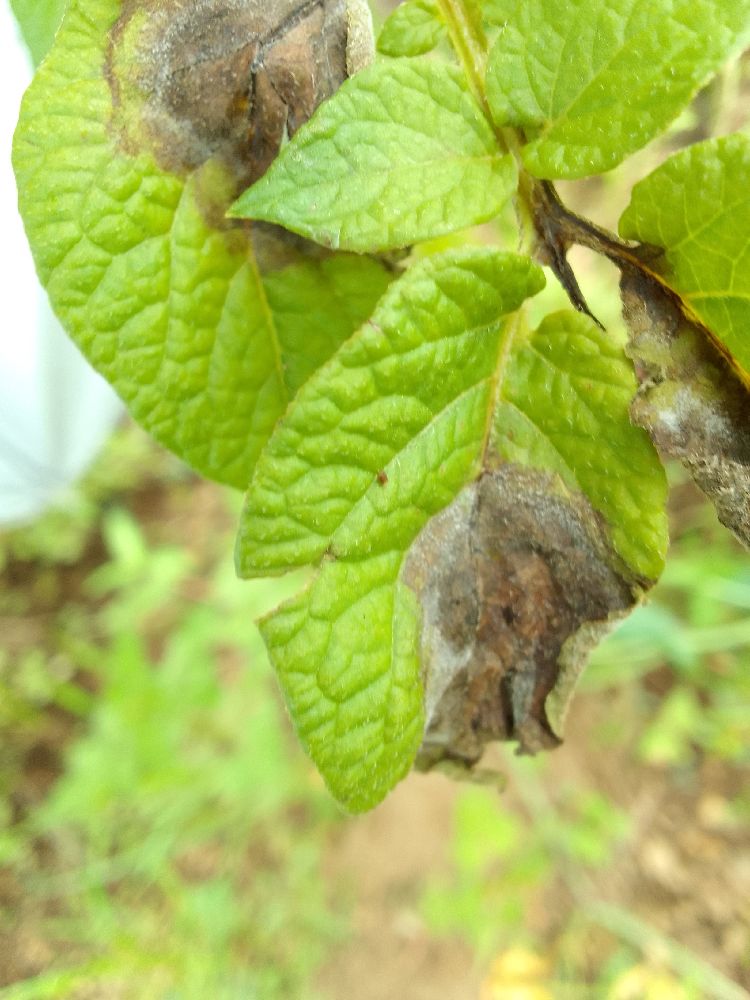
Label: Late blight